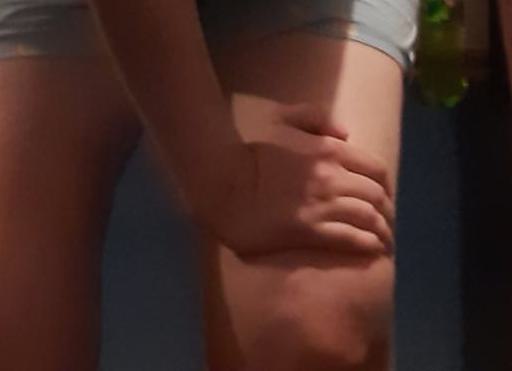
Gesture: no_gesture